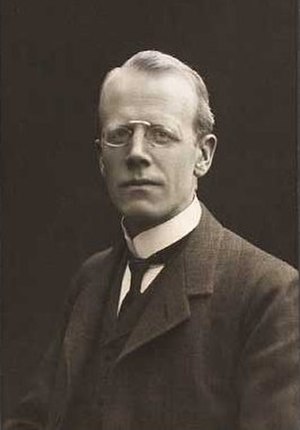
Eyvind Olrik
Eyvind Gunnar Olrik var en dansk jurist, søn af Henrik Olrik, broder til Benedicte Olrik, Dagmar, Hans, Axel og Jørgen Olrik.